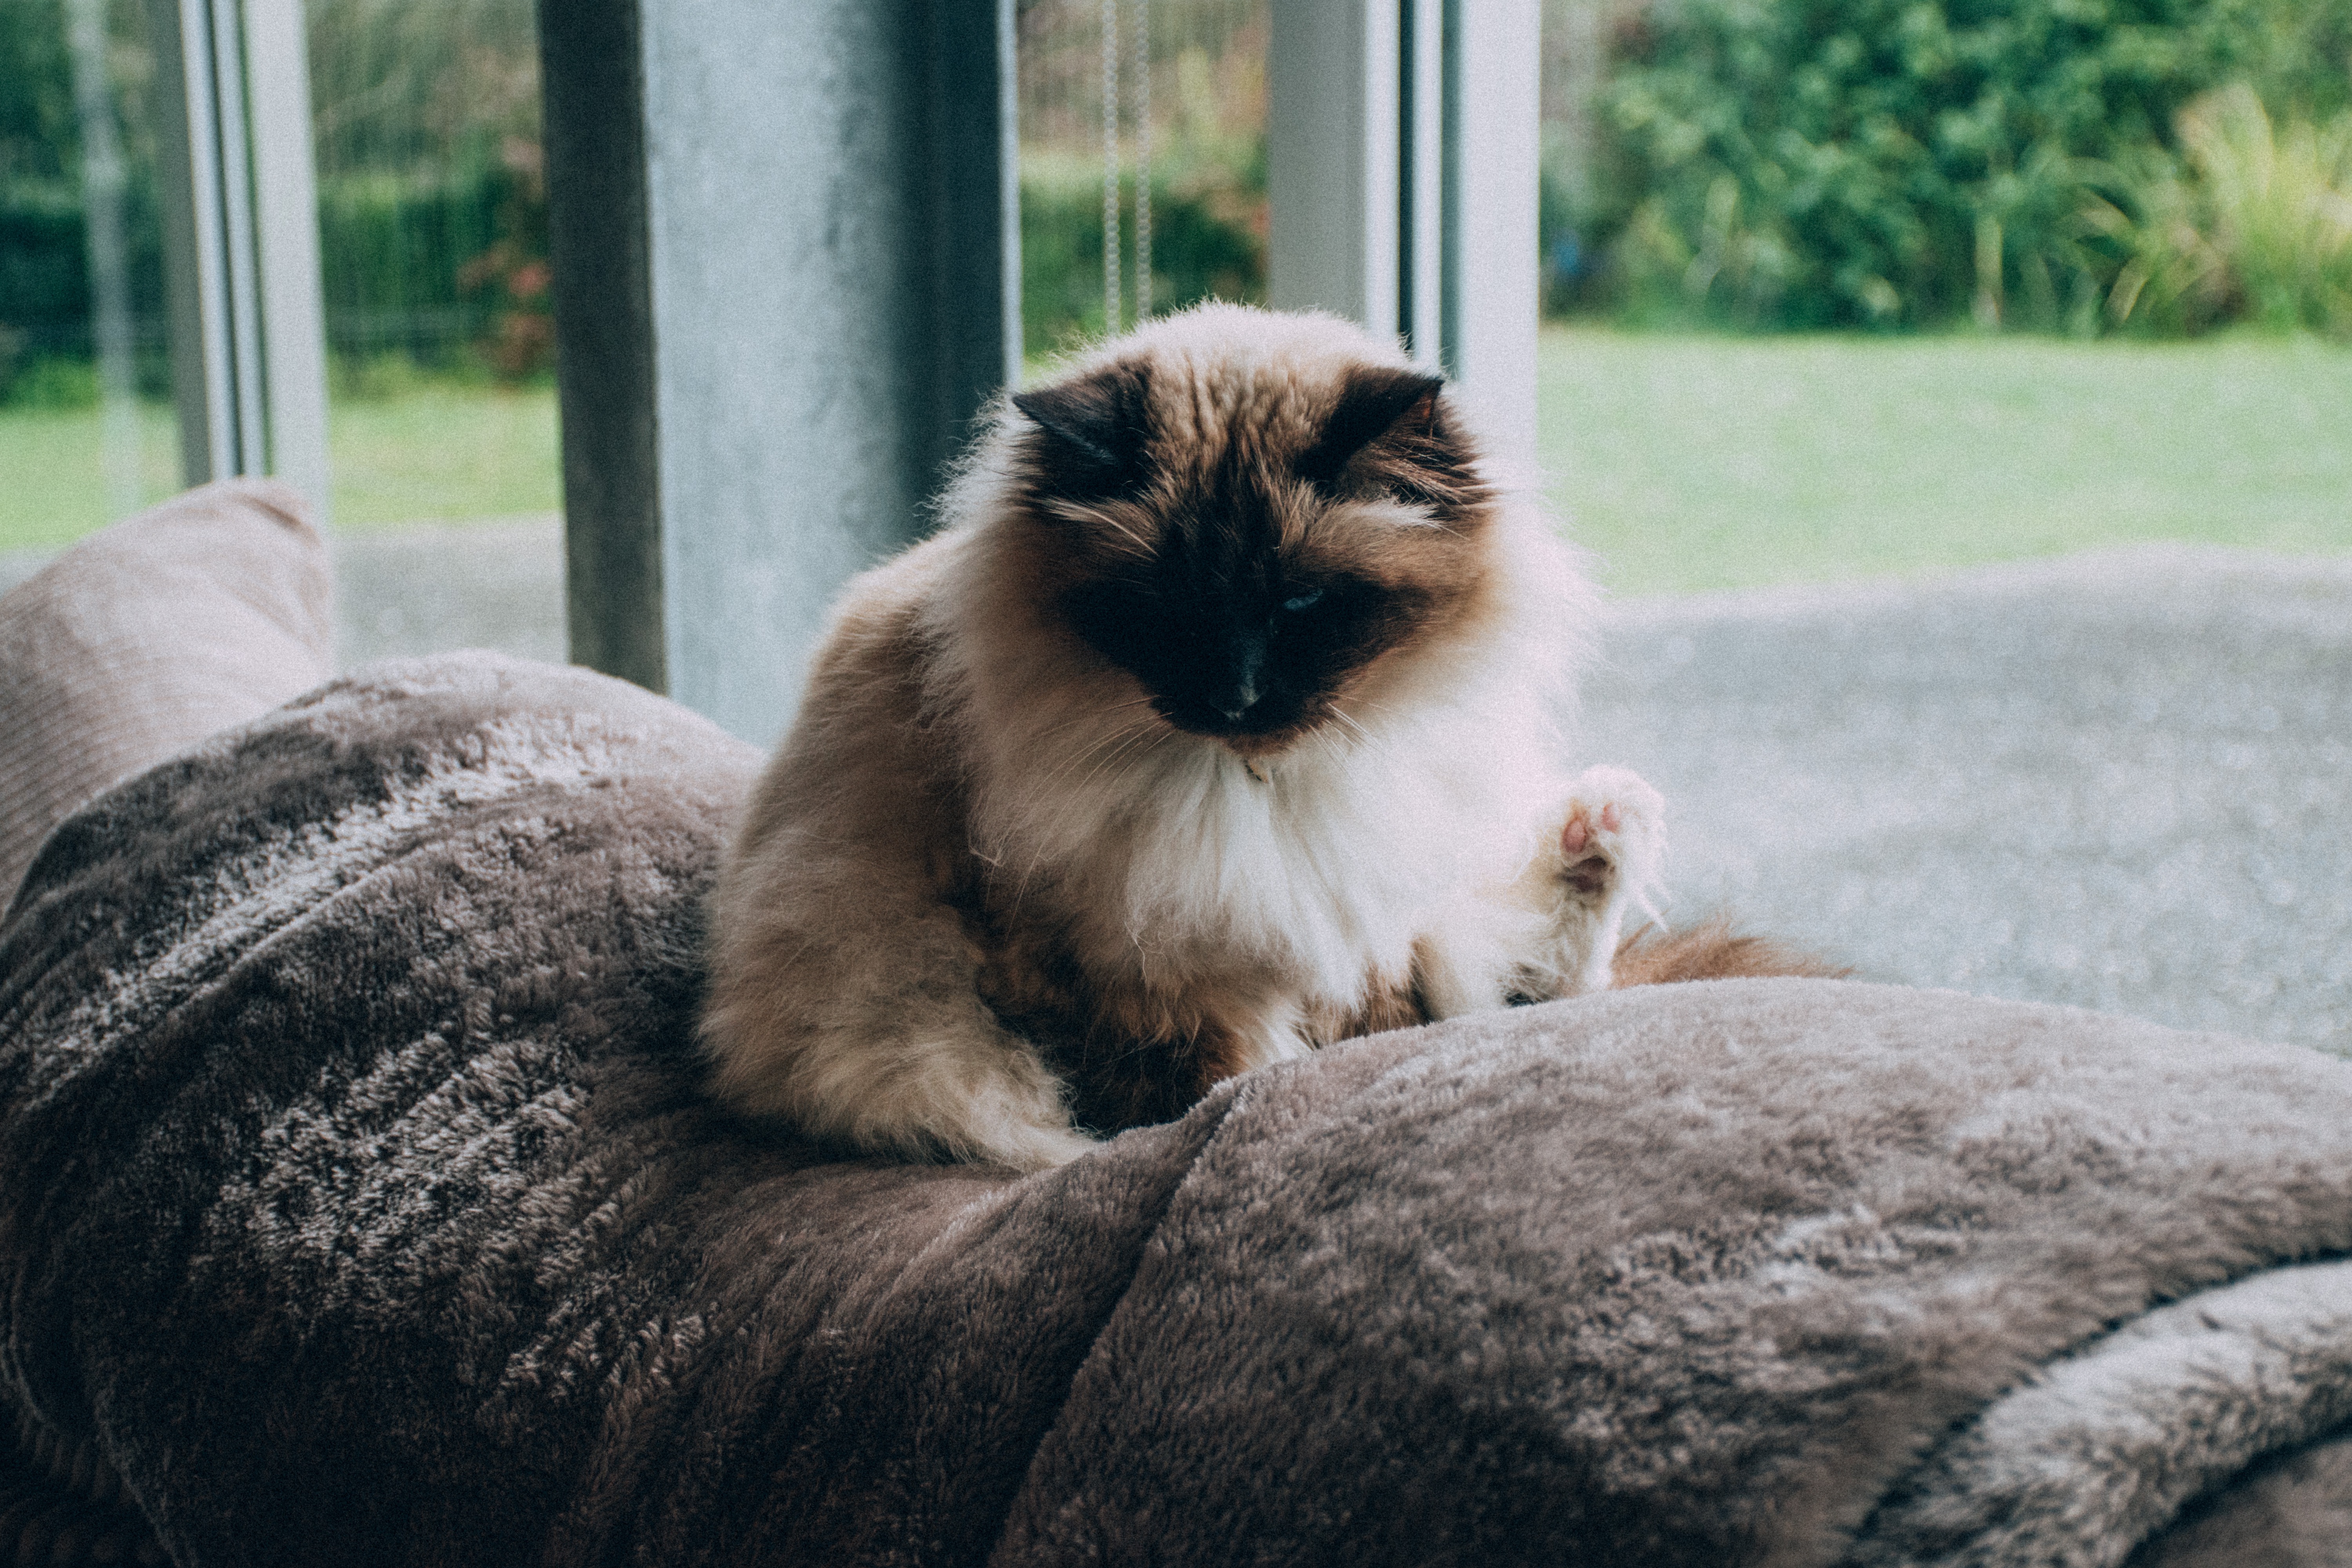
cat, mammal, whiskers, vertebrate, norwegian forest cat, small to medium sized cats, cat like mammal, birman